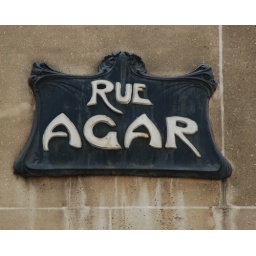
Rue Agar - street sign by Guimard